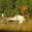
Label: deer